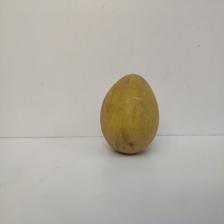
Size: Large